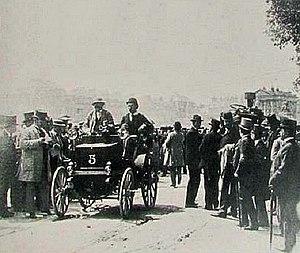
Émile Levassor et Charles d'Hostingue, futurs arrivés premiers de Paris-Bordeaux-Paris 1895, en Panhard &amp
La course Paris-Bordeaux-Paris du 11 juin 1895 est considérée comme la véritable première grande course automobile de l'histoire, bien qu'un mois plus tôt, le 18 mai en Italie, cinq concurrents prennent le départ de la course de Turin à Asti, un aller-retour de 93 kilomètres, et qu'en 1894, un concours automobile de Paris à Rouen, ait eu lieu mais n'était pas une course. Elle est aussi considérée rétrospectivement comme étant le premier Grand Prix automobile de l'A.C.F..